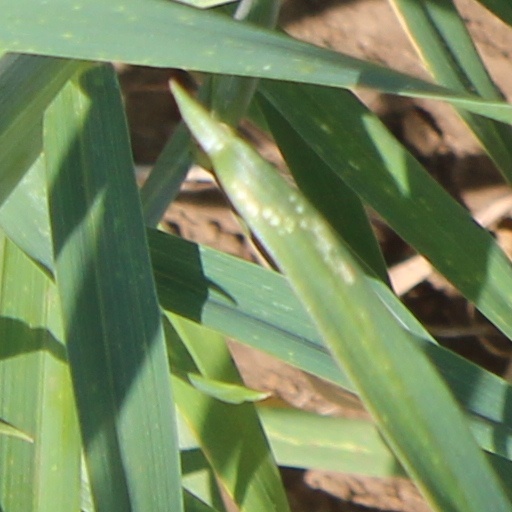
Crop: wheat